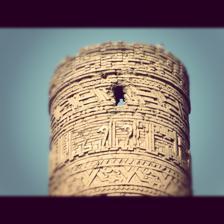
Building: Chehel Dokhtaran minaret
Country: Iran
Year built: 1112
Chehel Dokhtaran minaret Religion Affiliation Islam Province Isfahan Location Location Jouybareh district , Isfahan , Iran Municipality Isfahan Shown within Iran Geographic coordinates 32°39′54″N 51°42′08″E / 32.665°N 51.702222°E / 32.665; 51.702222 Architecture Type Minaret Style Razi Completed 1112 Height (max) 40m Chehel Dokhtaran minaret ( Persian : مناره چهل دختران ) is a historical minaret in Isfahan , Iran . It is located in the Jouybareh district of Isfahan. According to the kufic inscription on the minaret, it is built in 1112. It is the fifth oldest minaret in Iran, which has an inscription. There's a big window on the minaret, which faces the qibla . This feature does not exist in other minarets of Isfahan. There is a spiral staircase in the minaret, which leads to the top of it. This minaret is 40 meters high. Originally, the minaret was higher, but in the course of time its height has been decreased. The minaret towers over the city quarter and can be seen from the far distance, but it is difficult to reach it through the mazes of winding alleys and narrow streets. Etymology Chehel Dokhtaran in Persian means ' forty girls'. The origin of its meaning is unknown. The number 'forty' in the Iranian culture is used for exaggerating. Perhaps there was once a building beside it, which pertained exclusively to women and does not exist any more. The people of the Neighborhood call this minaret also Garland minaret . Garland was a British religious missionary , who came to Iran in the early 20th century and worked near the minaret. References